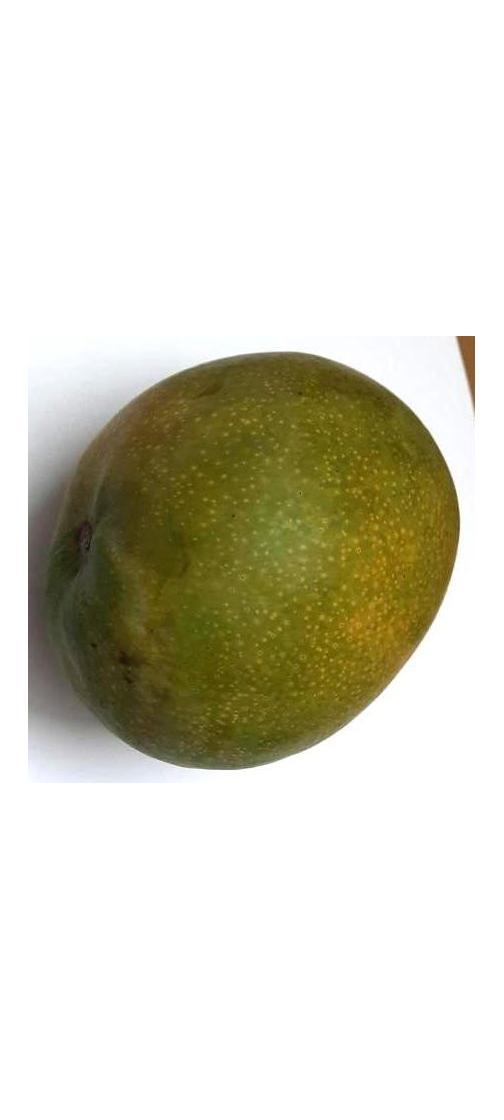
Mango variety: Bari-4